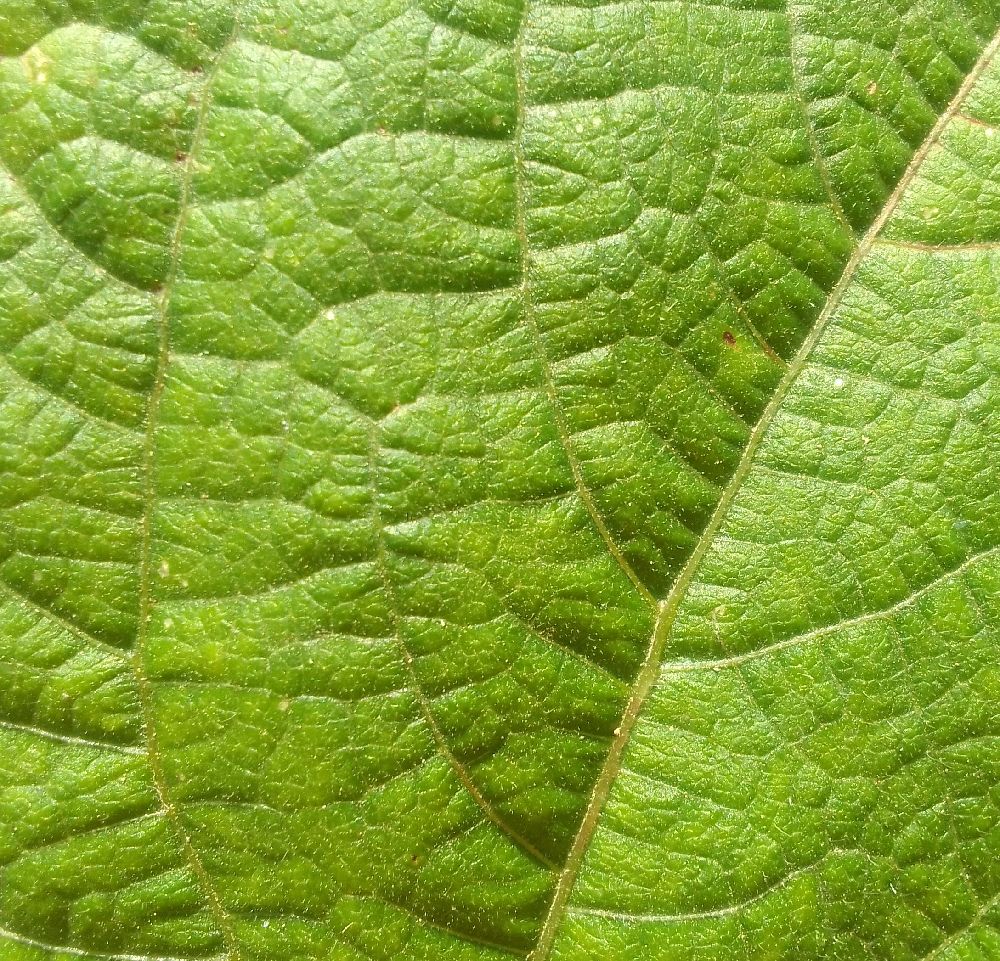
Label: healthy